Geology of Alderley Edge

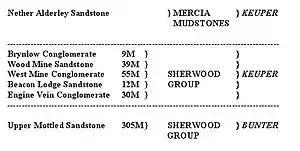
Correlation of beds and formations

The nomenclature of the English Triassic was rewritten in the 1980s and many of the previous names were changed. The classic terms 'Bunter' and 'Keuper' have now been abandoned, and the formations now recognized in the UK Triassic sequences, constitute three major stratigraphic units: